Good Design Award (Museum of Modern Art)

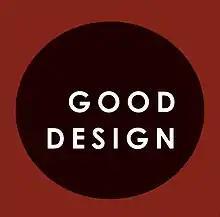
"Good Design" mark, created by Morton and Millie Goldsholl for MoMA

The Good Design exhibition series was an industrial design program organized by the Museum of Modern Art (MoMA) in New York, in cooperation with the Merchandise Mart in Chicago, held between 1950 and 1955. No awards were granted to designers whose work was put on view in these exhibitions, despite misinformation suggesting otherwise.